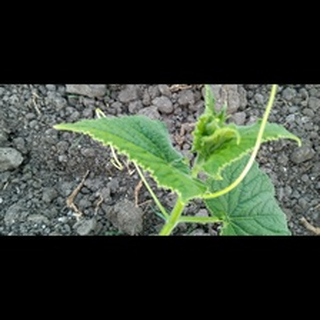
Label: healthy_cucumber